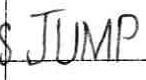
Label: jump